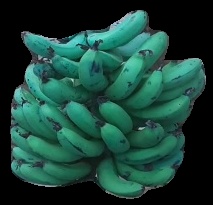
Variety: pachbale
Grade: grade3